There's a Blind Man Playin' Fiddle in the Street

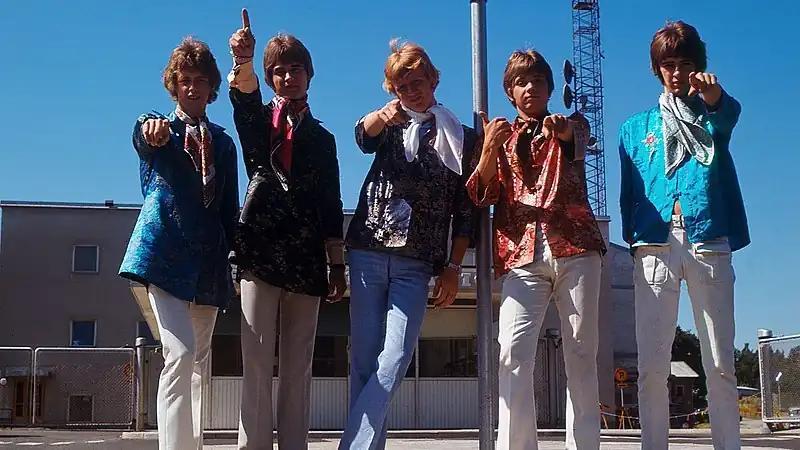
Tages in 1967, prior to the release of "Studio"

On 4 December 1967, Tages released their fifth studio album "Studio". A blend of psychedelic music, rock and Swedish folk music, it was largely written by bassist Göran Lagerberg and producer Anders Henriksson. Although the former had been the band's primary creative force since their fourth album "Contrast" (1967), Henriksson came to play a large part in Tages' career, introducing them to elements of Swedish folk music, owing to his heritage from Dalarna. Particularly Lagerberg found this interesting, stating that he "wanted to utilize" and pay respect to his cultural heritage while adopting it into his music. Lagerberg aspired to follow-up "Studio" with a release that was even more folk-influenced.